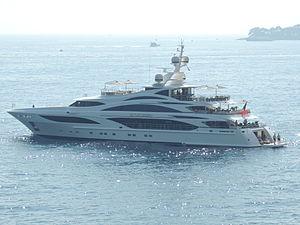
Illusion Yacht